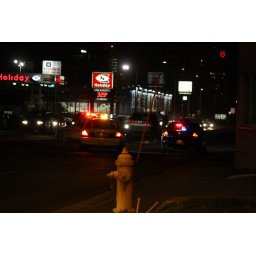
A man was hit by a car crossing 5th Avenue. The road was shut down for almost 3 hours